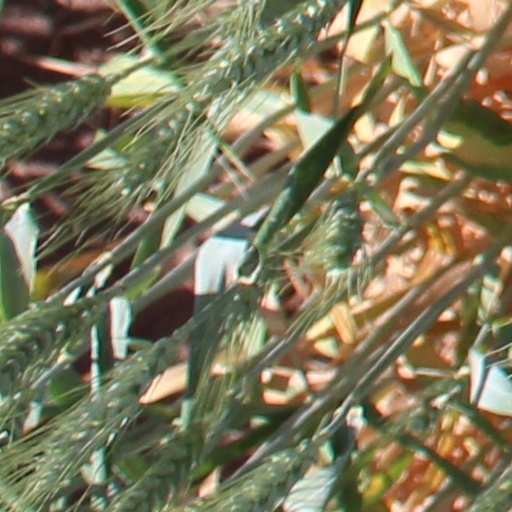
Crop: wheat